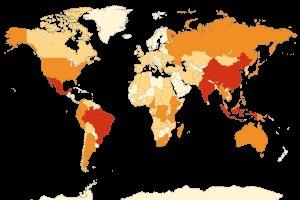
Les Mammifères sont une classe d'animaux vertébrés qui ont pour caractéristique principale que les représentants femelles allaitent leurs juvéniles à partir d'une sécrétion cutanéo-glandulaire spécialisée appelée lait. Leur aire de répartition est planétaire, ils ont conquis une grande partie des niches écologiques de la macrofaune et demeurent un des taxons dominants depuis l'Éocène.